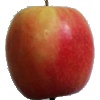
Label: apple_pink_lady